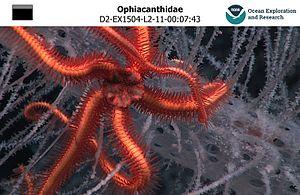
Une ophiure abyssale de la famille des Ophiacanthidae observée au large de Hawaii par la mission Okeanos Explorer
Les Ophiacanthidae sont une famille d'ophiures de l'ordre des Ophiacanthida.